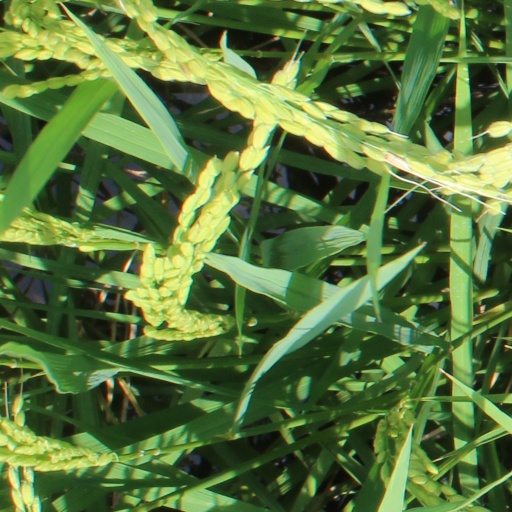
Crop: rice